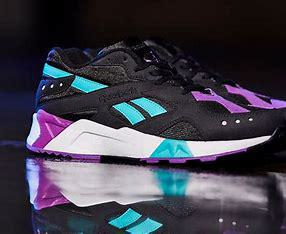
Brand: Reebok
Model: Aztrek